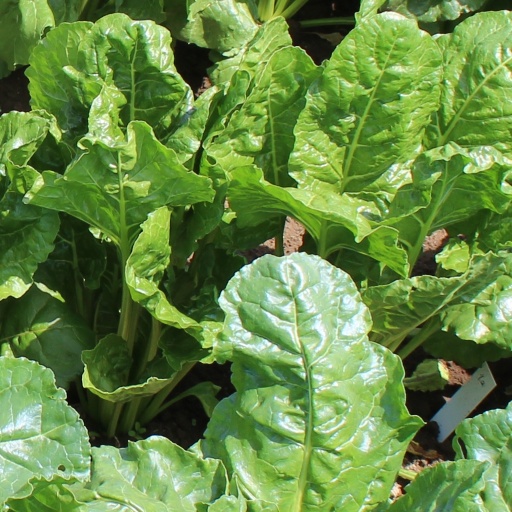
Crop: sugar beet